Edythe Broad

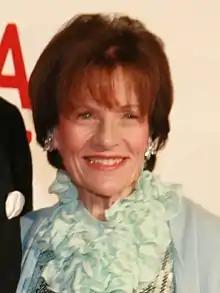
Broad in 2008

Edythe Broad (born Edythe Lawson in 1936) is an American art collector and philanthropist. Singly and with her husband Eli Broad (1933-2021), she has collected "about 2000 pieces of art valued at more than $2 billion" and supported arts initiatives such as the Los Angeles Opera and The Broad.